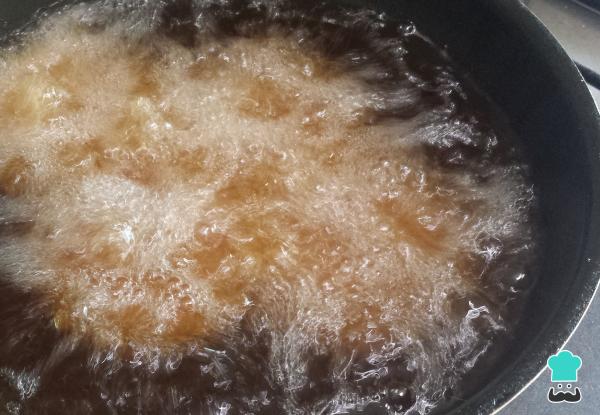
Fríe las apepas en abundante aceite caliente. Lo ideal es que lo hagas en un cazo con suficiente aceite para que las arepas floten, de este modo se harán de forma pareja de lado y lado. Vigila que se doren bien por ambos lados.